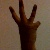
The image shows a hand gesture representing the number 6 in Indian Sign Language.